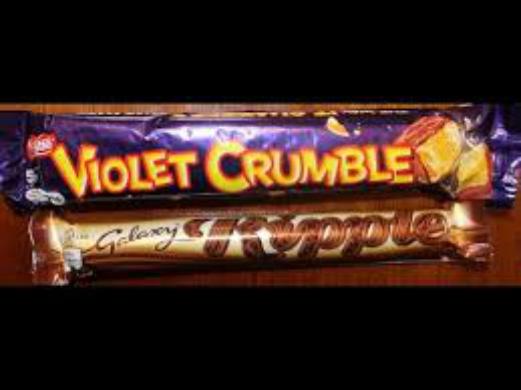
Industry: Food